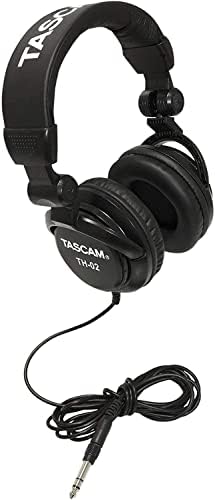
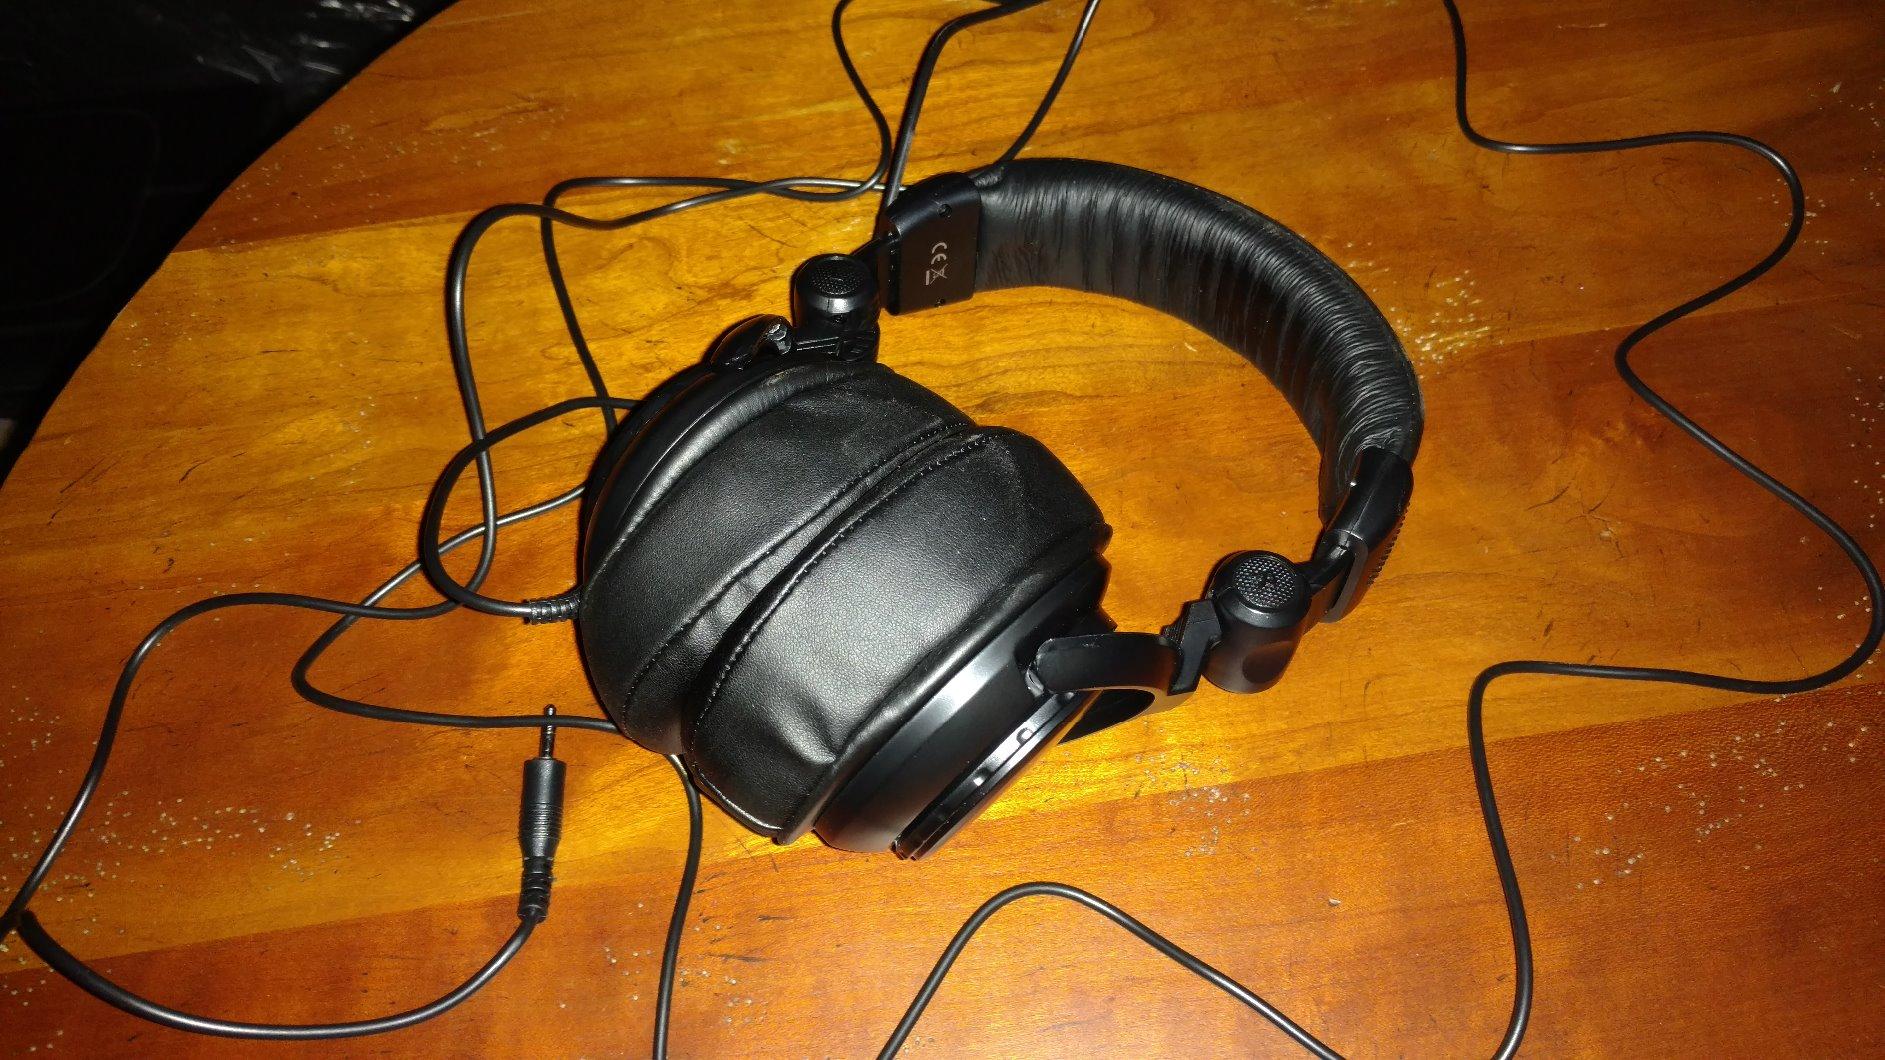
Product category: headphones
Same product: yes